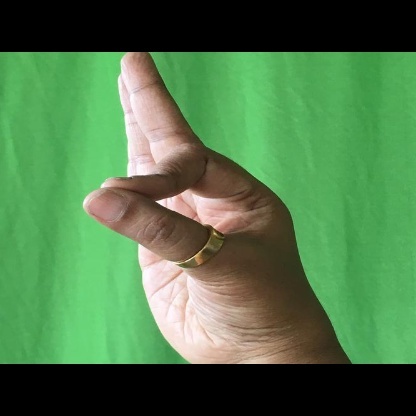
Mudra: Aralam